Laura Lindstedt

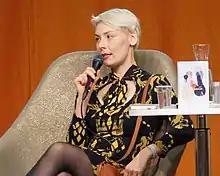
2019.

Laura Valpuri Lindstedt (born 1 May 1976 in Kajaani) is a Finnish novelist. Her debut novel, "Scissors", which was published in 2007, was nominated for the Finlandia Prize, the top literary prize in Finland. Lindstedt's second novel, "Oneiron", which took 8 years to write, earned her the Finlandia Prize in 2015. Lindstedt is one of Finland's leading internationally known writers.